Avery Publishing

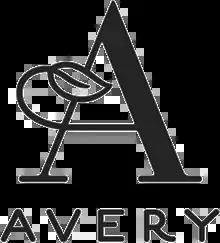

Avery Publishing is a book publishing imprint of the Penguin Group, founded as an independent publisher in 1976 by Rudy Shur and partners, and purchased by Penguin in 1999. The current president is veteran publisher William Shinker. Their offices were located at one time in Garden City, New York, home to other publisher's offices.